Chris Tarrant

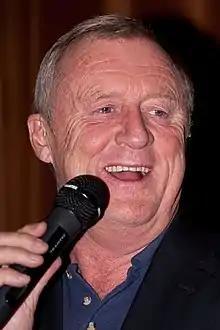
Tarrant doing stand-up comedy in 2009

Christopher John Tarrant (born 10 October 1946) is a retired English broadcaster, television personality, radio DJ, and stand-up comedian. He is best known for presenting the ITV children's television show "Tiswas" from 1974 to 1981 and the game show "Who Wants to Be a Millionaire?" from its inception in 1998 until 2014.